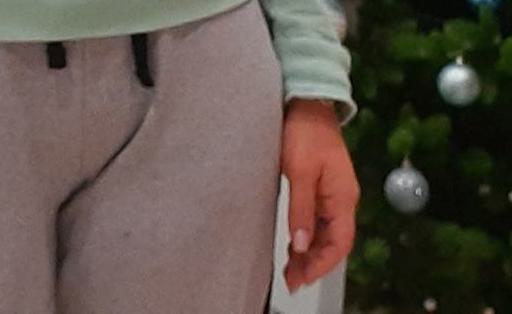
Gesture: no_gesture